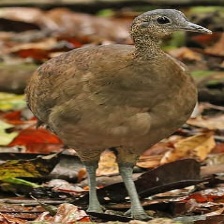
Species: GREAT TINAMOU
Scientific name: TINAMUS MAJOR